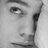
Emotion: sad